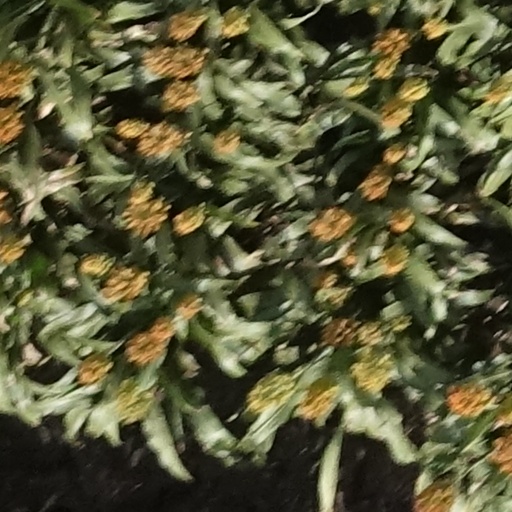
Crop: sorghum